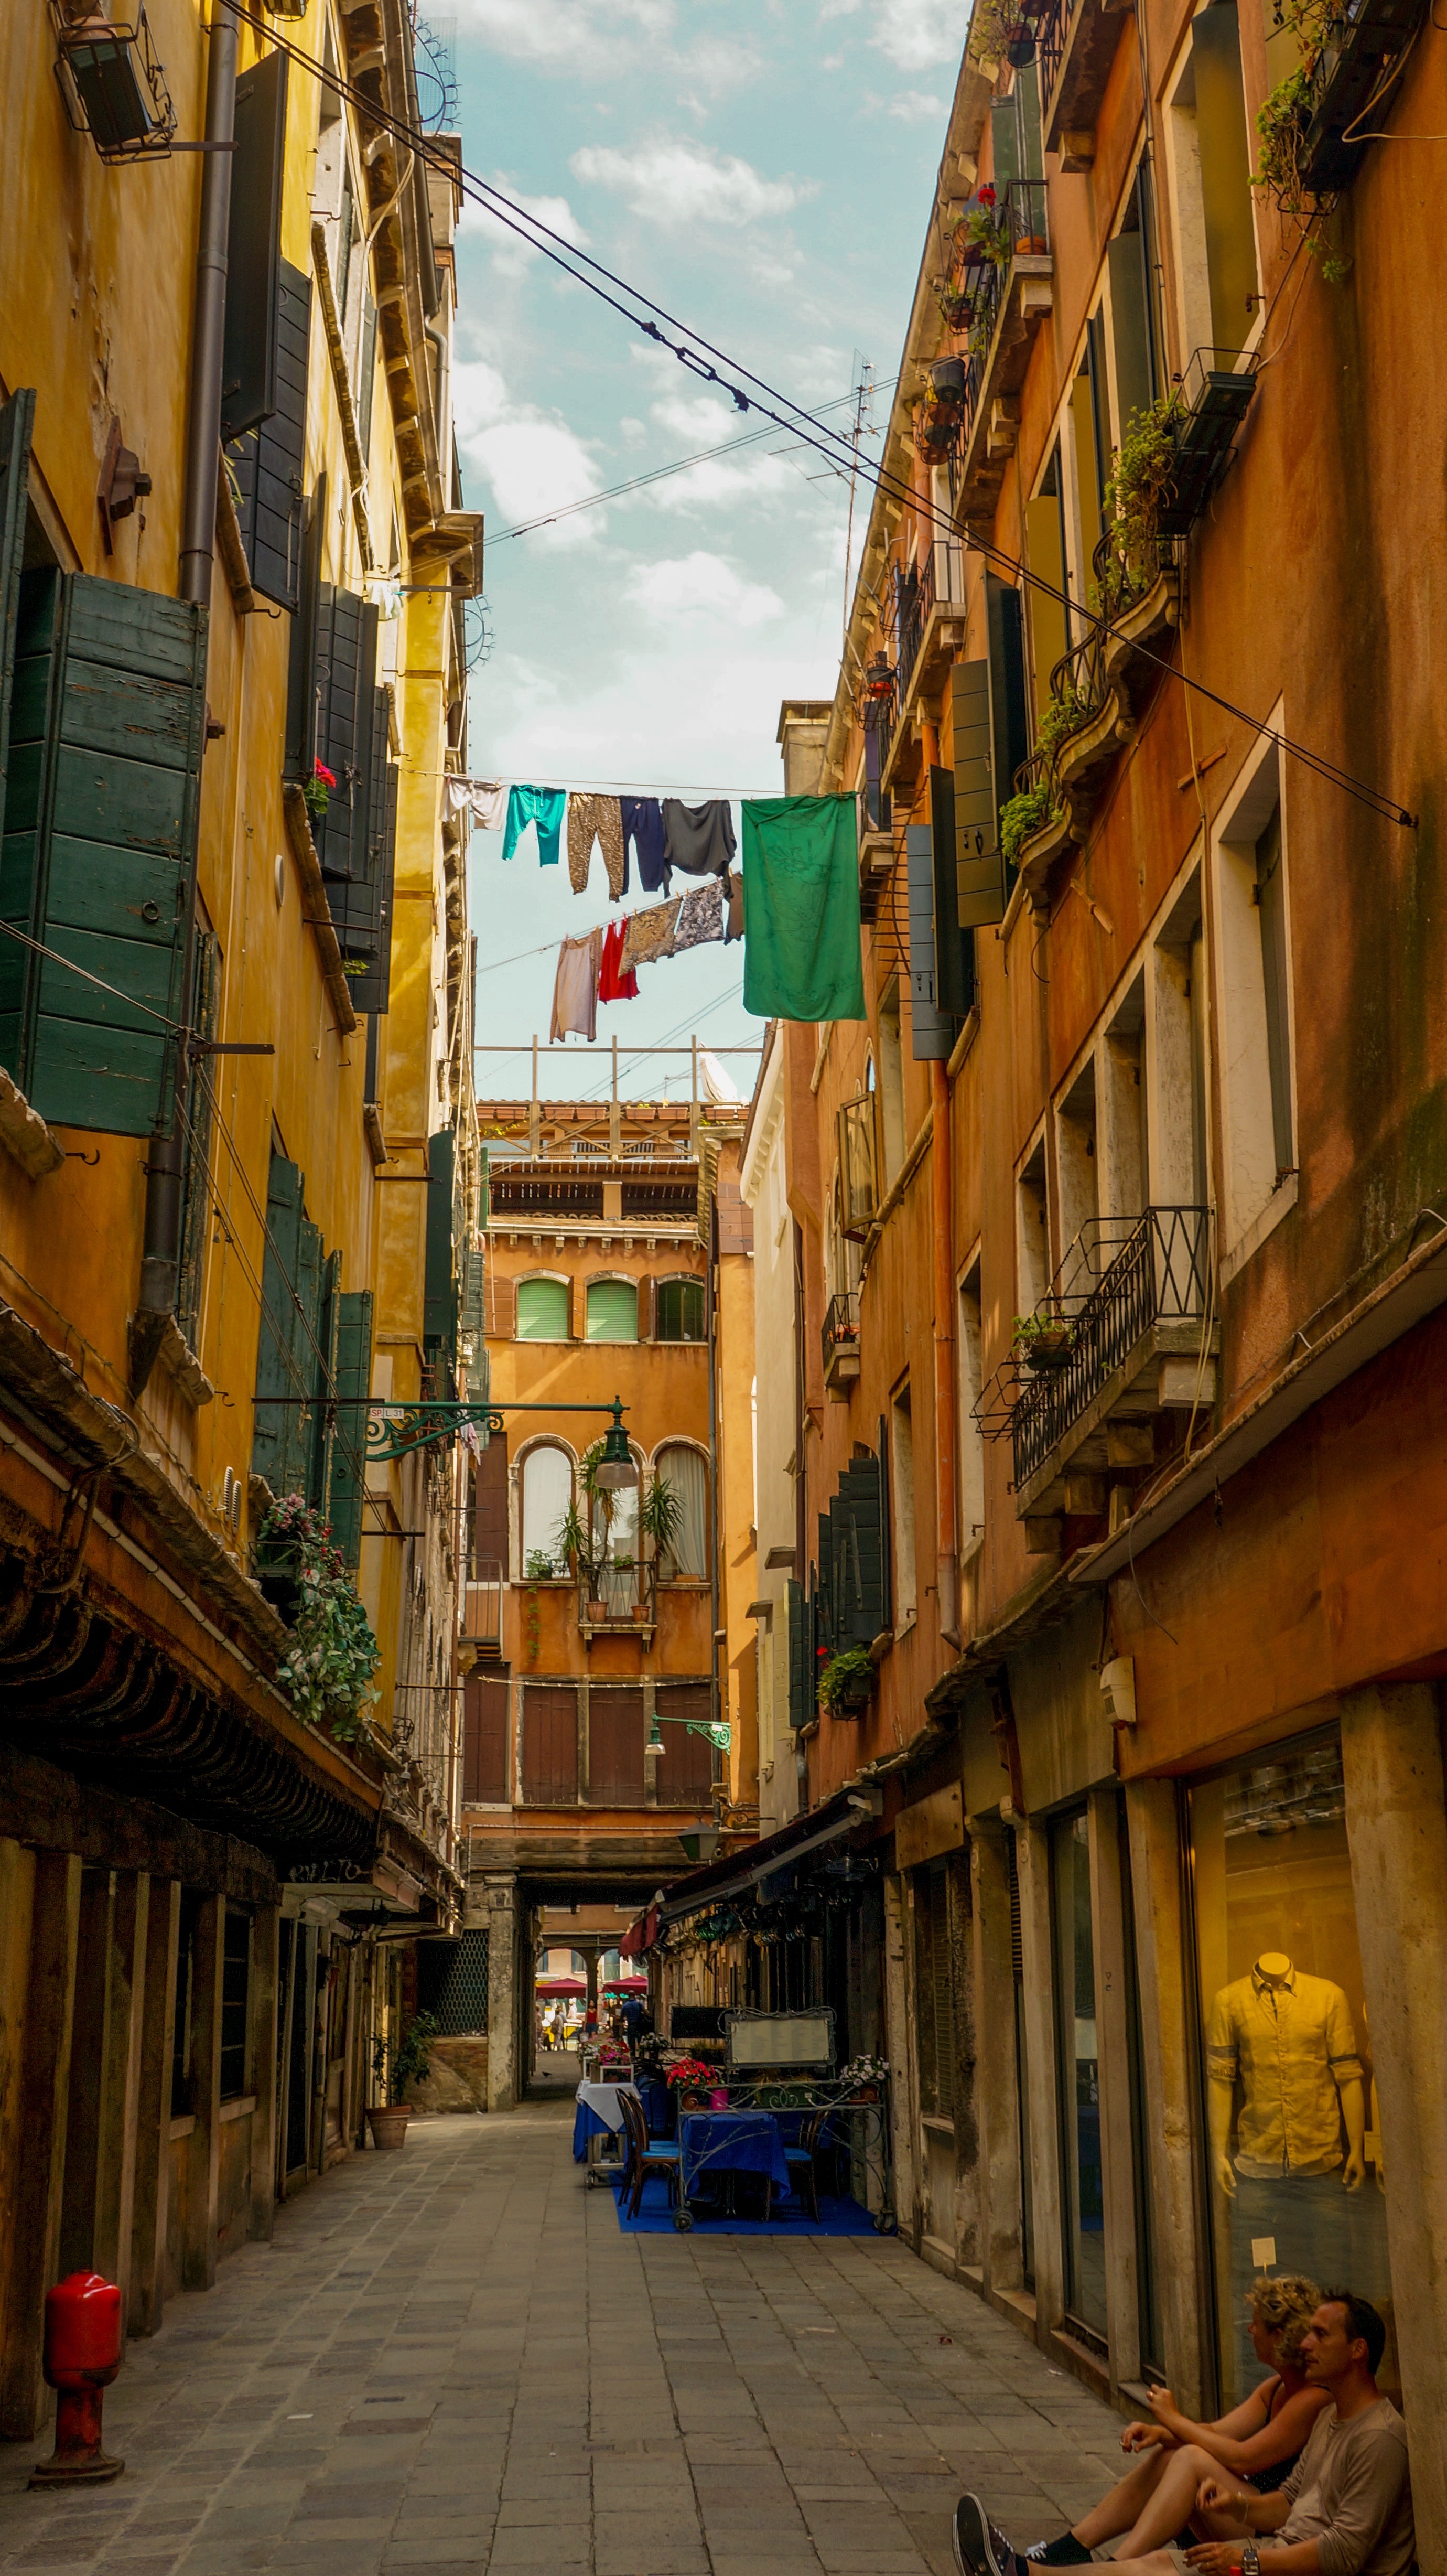
road, street, town, alley, city, cityscape, travel, waterway, infrastructure, neighbourhood, urban area, human settlement